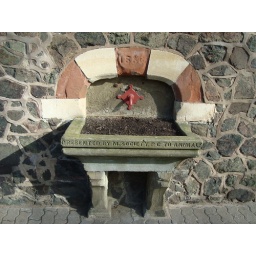
Great Malvern station in Worcestershire ... water your horses here.